De Ficquelmont family

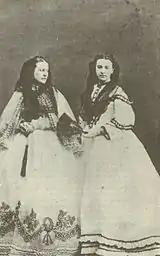
Elisabeth-Alexandrine de Ficquelmont, princess Clary-und-Aldringen and her daughter

Some Ficquelmonts who had followed Emperor Francis of Lorraine to the Imperial Court and therefore already established themselves in Austria, chose to settle in Austrian territory. Of that tight branch are Reichsgraf Charles de Ficquelmont, Great-chamberlain of Francis I, Holy Roman Emperor, colonel of HIM's cuirassiers commanding the imperial guard's cavalry and his son, Reichsgraf Jacques-Charles de Ficquelmont, colonel of the guard and Great-chamberlain of Francis I, Holy Roman Emperor, commanding the cavalry regiment of Kalchreuth then of Thun. By the end of the 18th century, they had settled in large estates in the then Austrian Netherlands.